Abdul Rashid (agriculturist)

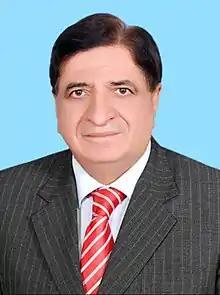

Abdul Rashid, (born 1950) is a Pakistani agricultural scientist, who has served as a Member (Bio-sciences) of the Pakistan Atomic Energy Commission (PAEC) from 2008 to 2011 and Director General of Pakistan's National Agricultural Research Center (NARC) from 2006 to 2008. He received a Ph.D. from the University of Hawaii at Manoa, Hawaii, in the United States.